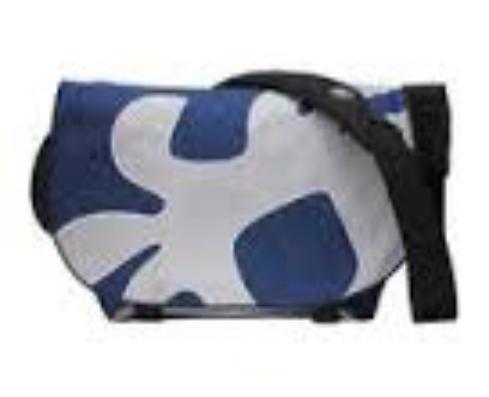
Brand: Crumpler
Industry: Clothes